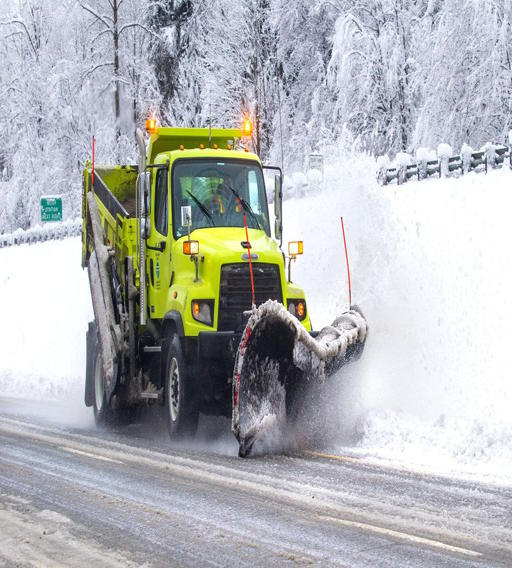
a snow plow works to clear road at mile post monday .